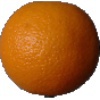
Label: Orange 1